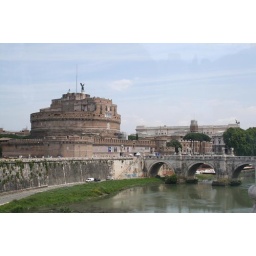
A tunnel hidden in a wall connected this castle to the Vatican to provide a refuge for the Pope.